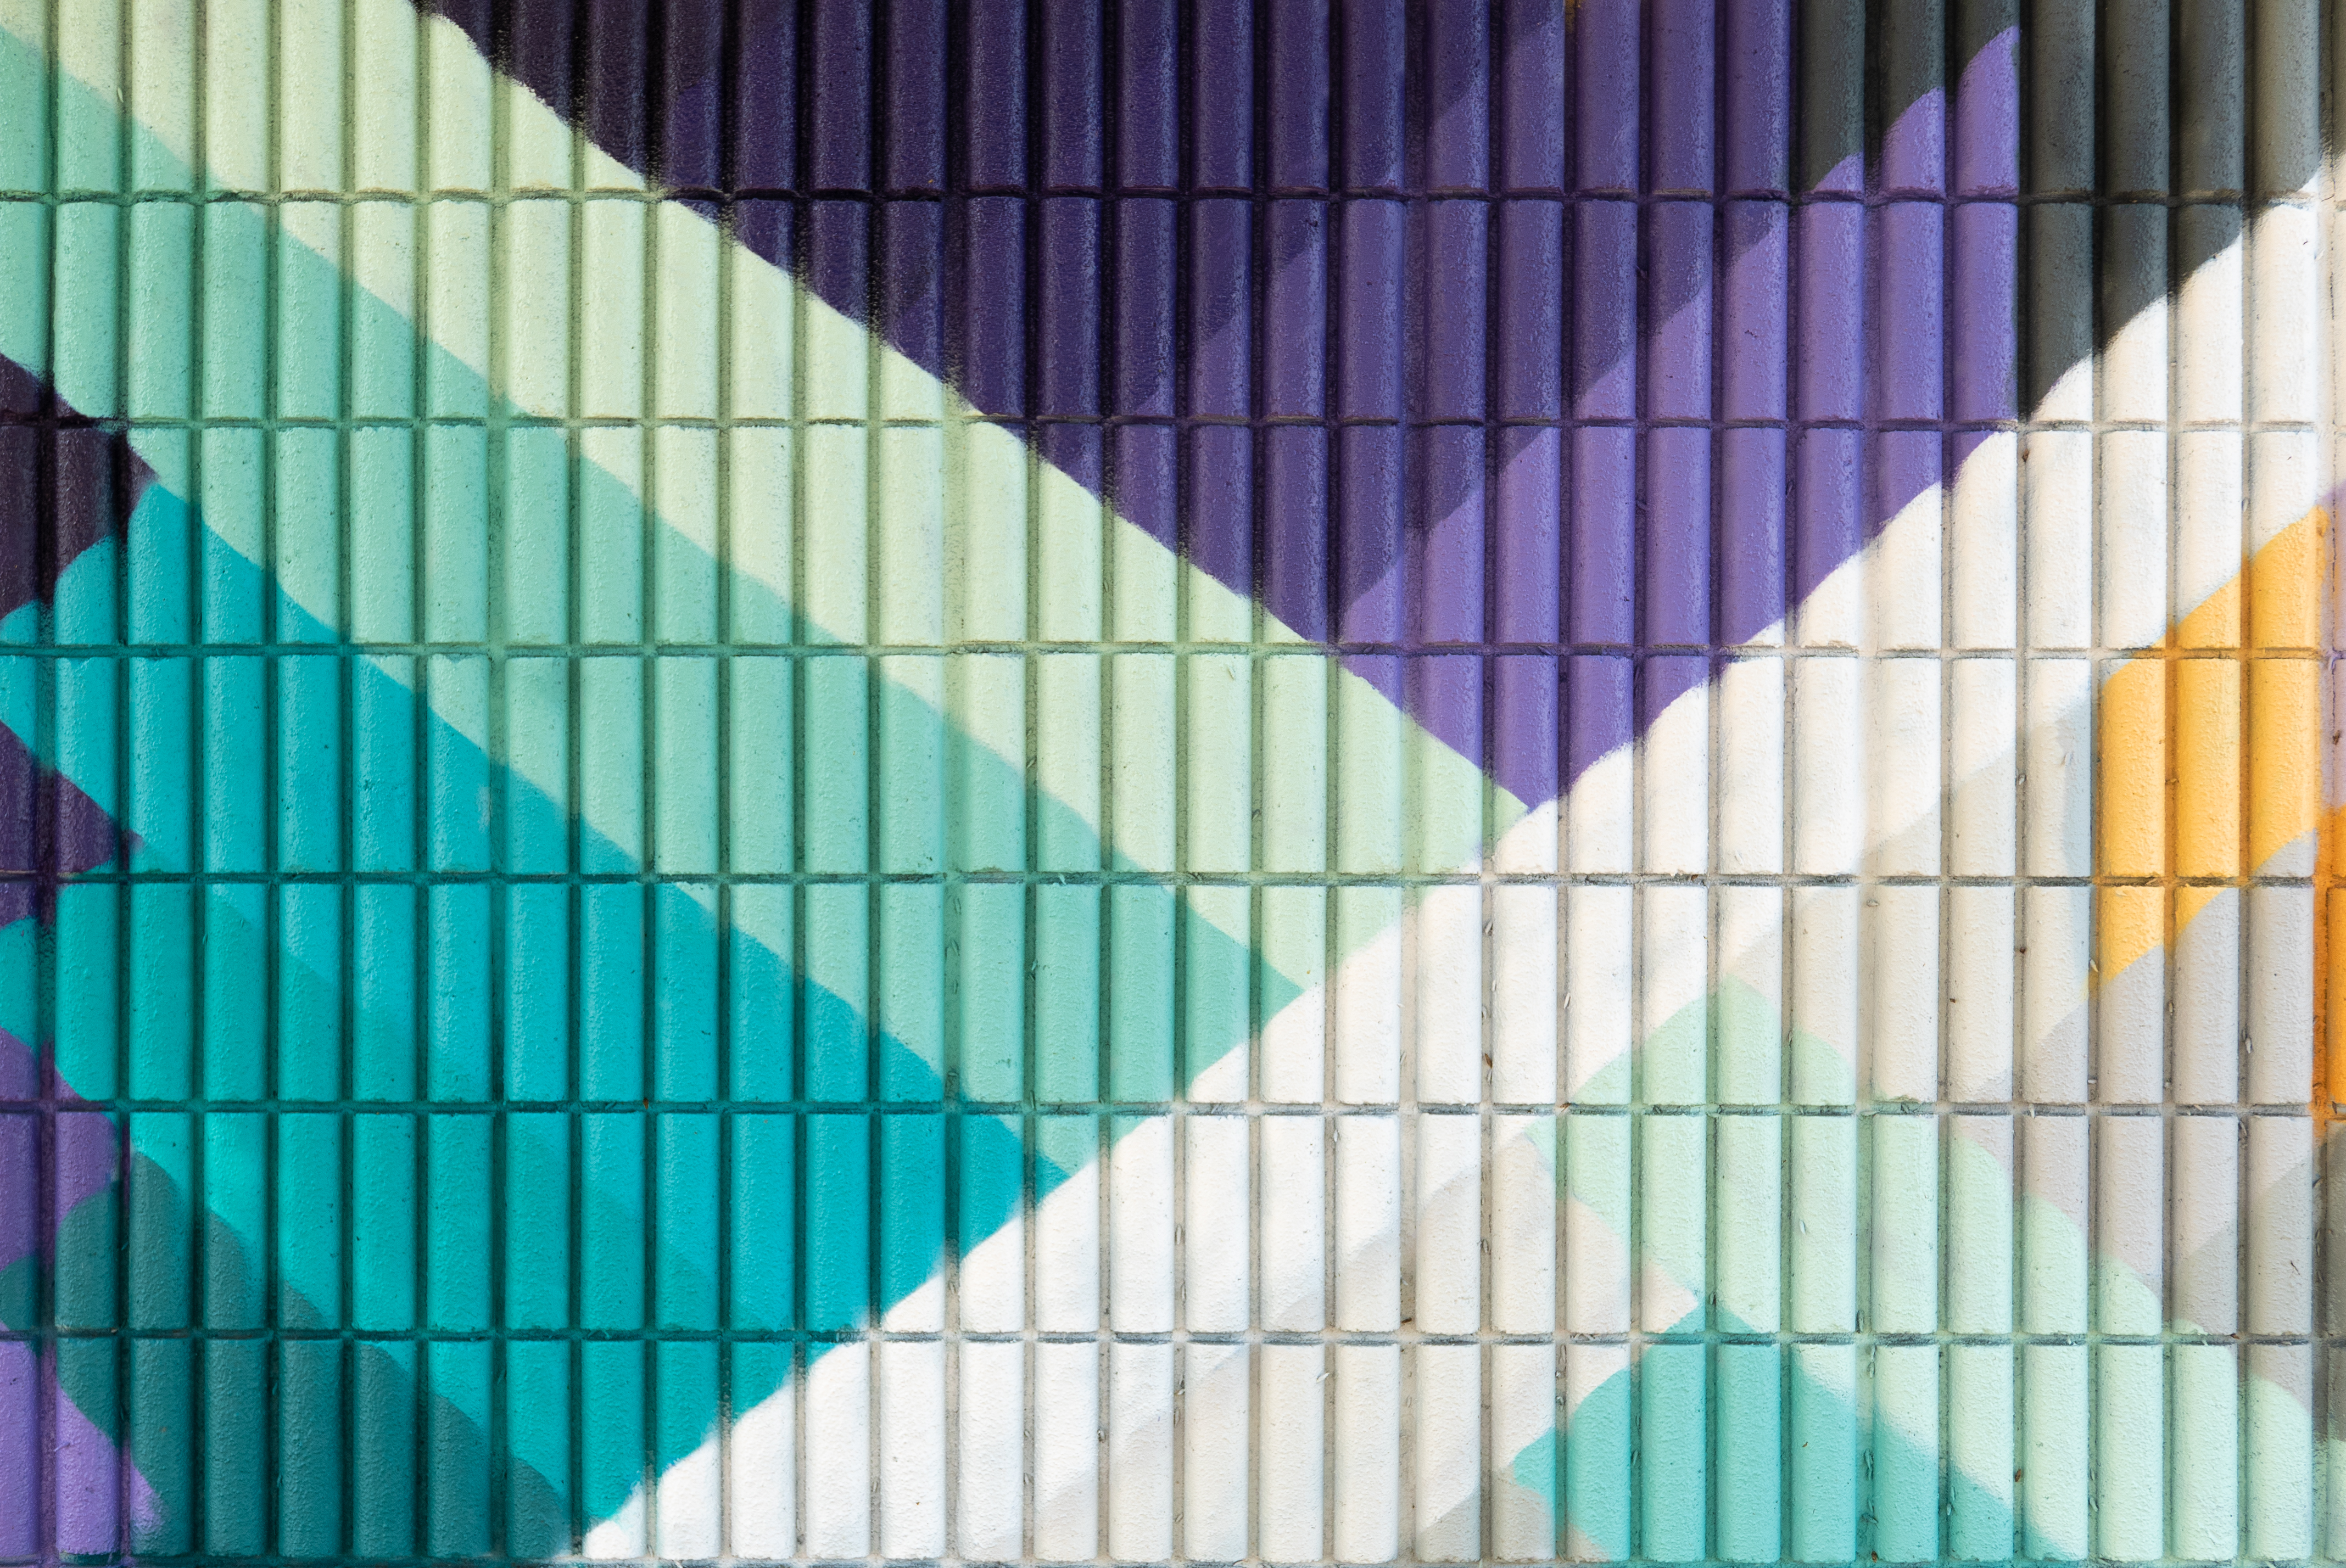
sony, decor, raw, photographers, miami, beach, leica, blue, purple, green, turquoise, line, violet, pattern, teal, architecture, design, Tints and shades, symmetry, glass, graphic design, facade, visual arts, square, parallel, Colorfulness, window, magenta, rectangle, art